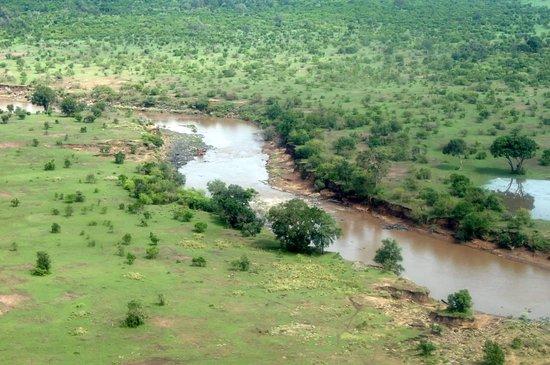
Mandhari ya kijani yenye miti na mkondo wa maji ikizungukwa navilima, huu ni mfano bora wa mandhari ya asili ya mazingira, mandhari ni muonekano wa jumla wa eneo la ardhi linalojumuisha maumbo ya kijografia, vipengele vya kijamii, uoto wa asili na vipengele vya kibinadamu.